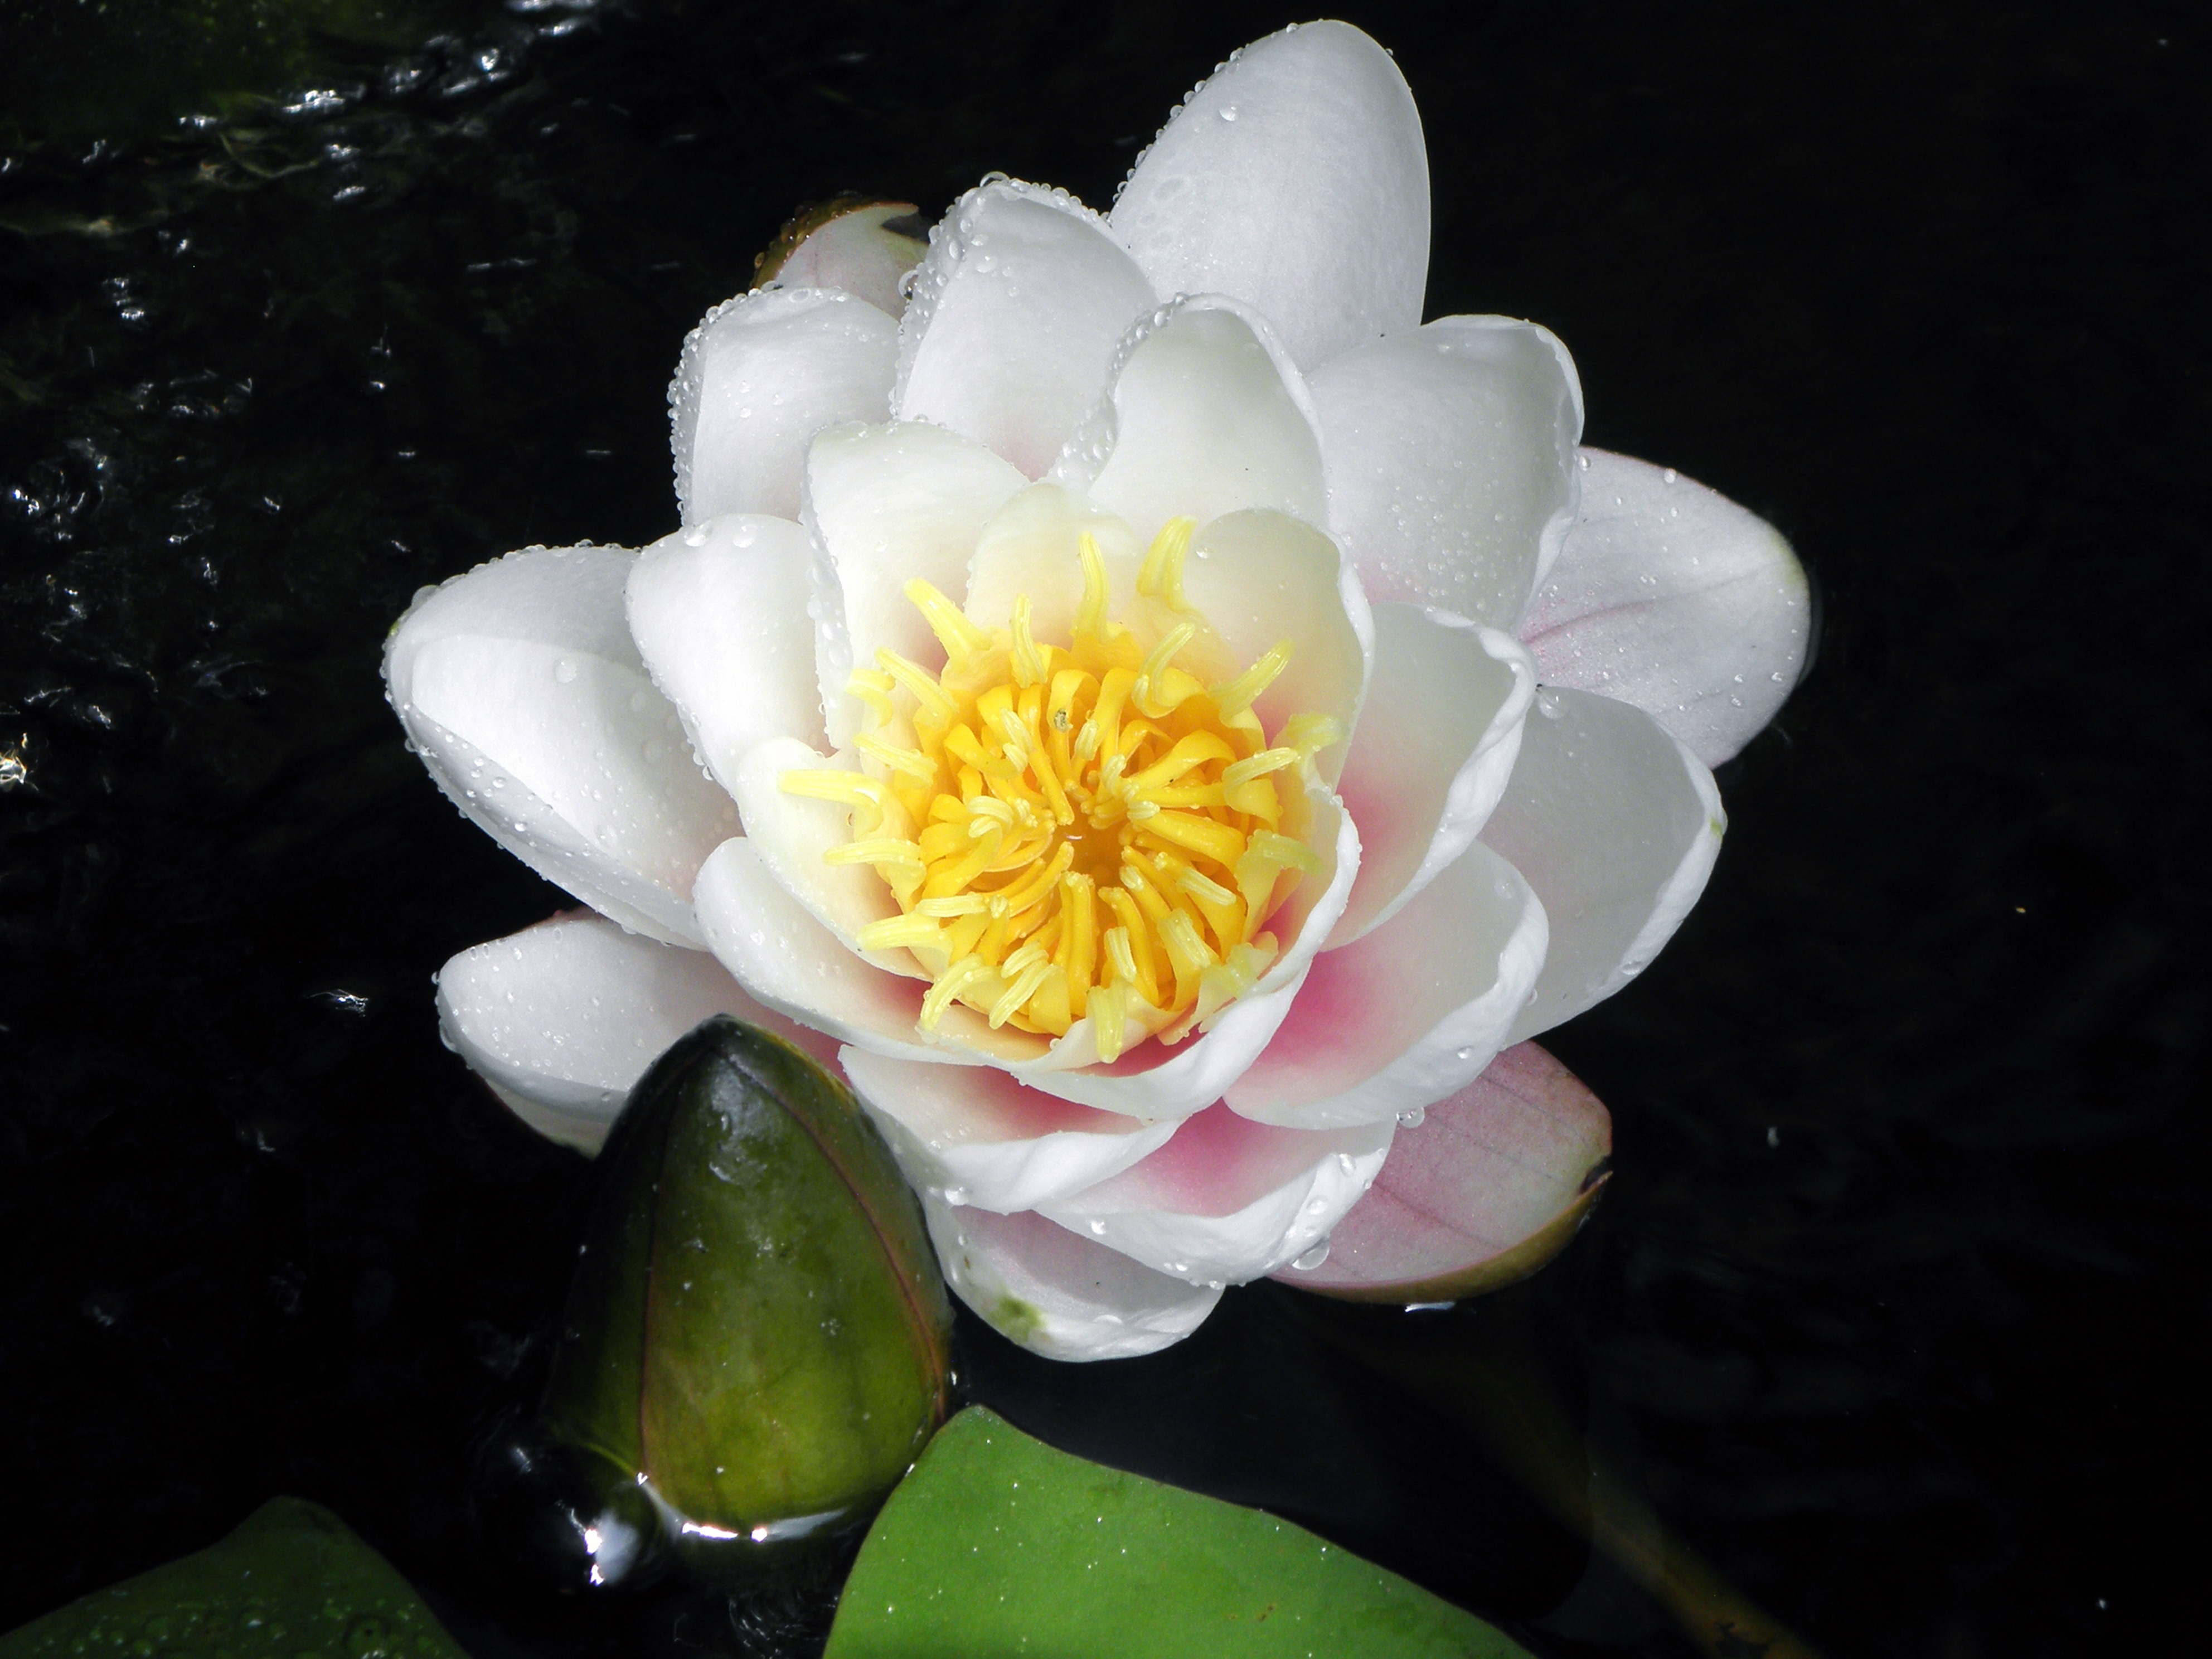
plant, flower, petal, pond, aquatic plant, flora, white flower, water lily, macro photography, flowering plant, land plant